Bulthaup

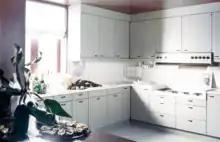
Bulthaup Concept 12 (1974)

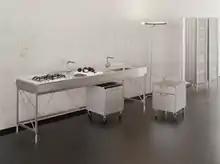
Bulthaup Kitchen Workbench (1988) and Bulthaup System 20 furniture

In 1949, Martin Bulthaup, originally from the East Westphalia area of Germany, founded the company "Martin Bulthaup Möbelfabrik" (German for "Martin Bulthaup furniture factory") in Bodenkirchen, close to Landshut. Two years later, in 1951, he began manufacturing kitchen furniture. His first product was a sideboard with hand-sewn curtains.